Stage to Blue River

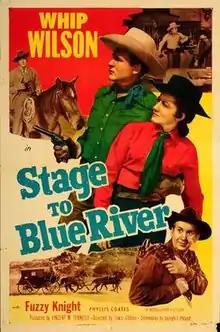
Theatrical release poster

Stage to Blue River is a 1951 American Western film directed by Lewis D. Collins and written by Joseph F. Poland. The film stars Whip Wilson, Fuzzy Knight, Phyllis Coates, Lee Roberts, Terry Frost and Lane Bradford. The film was released on December 30, 1951, by Monogram Pictures.